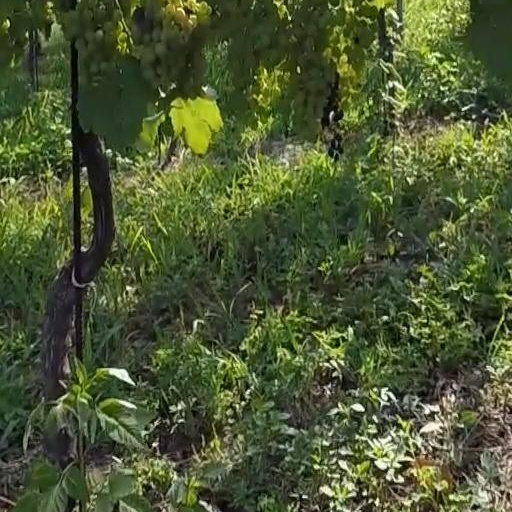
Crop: grape